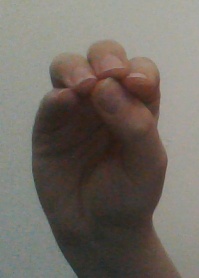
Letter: ha